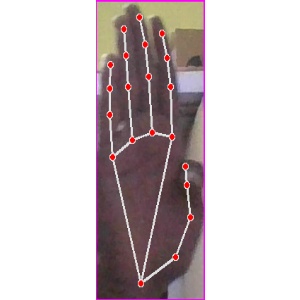
अक्षर: झ